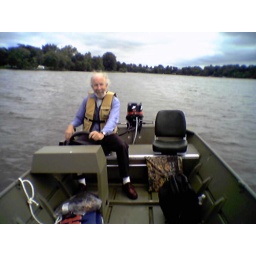
Neil in his river boat